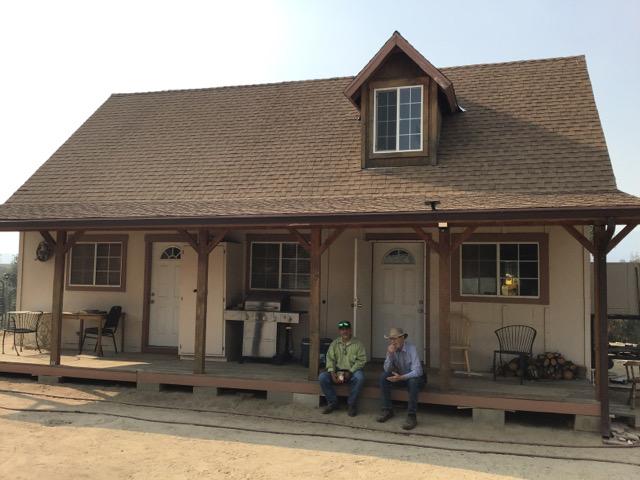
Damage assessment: no_damage